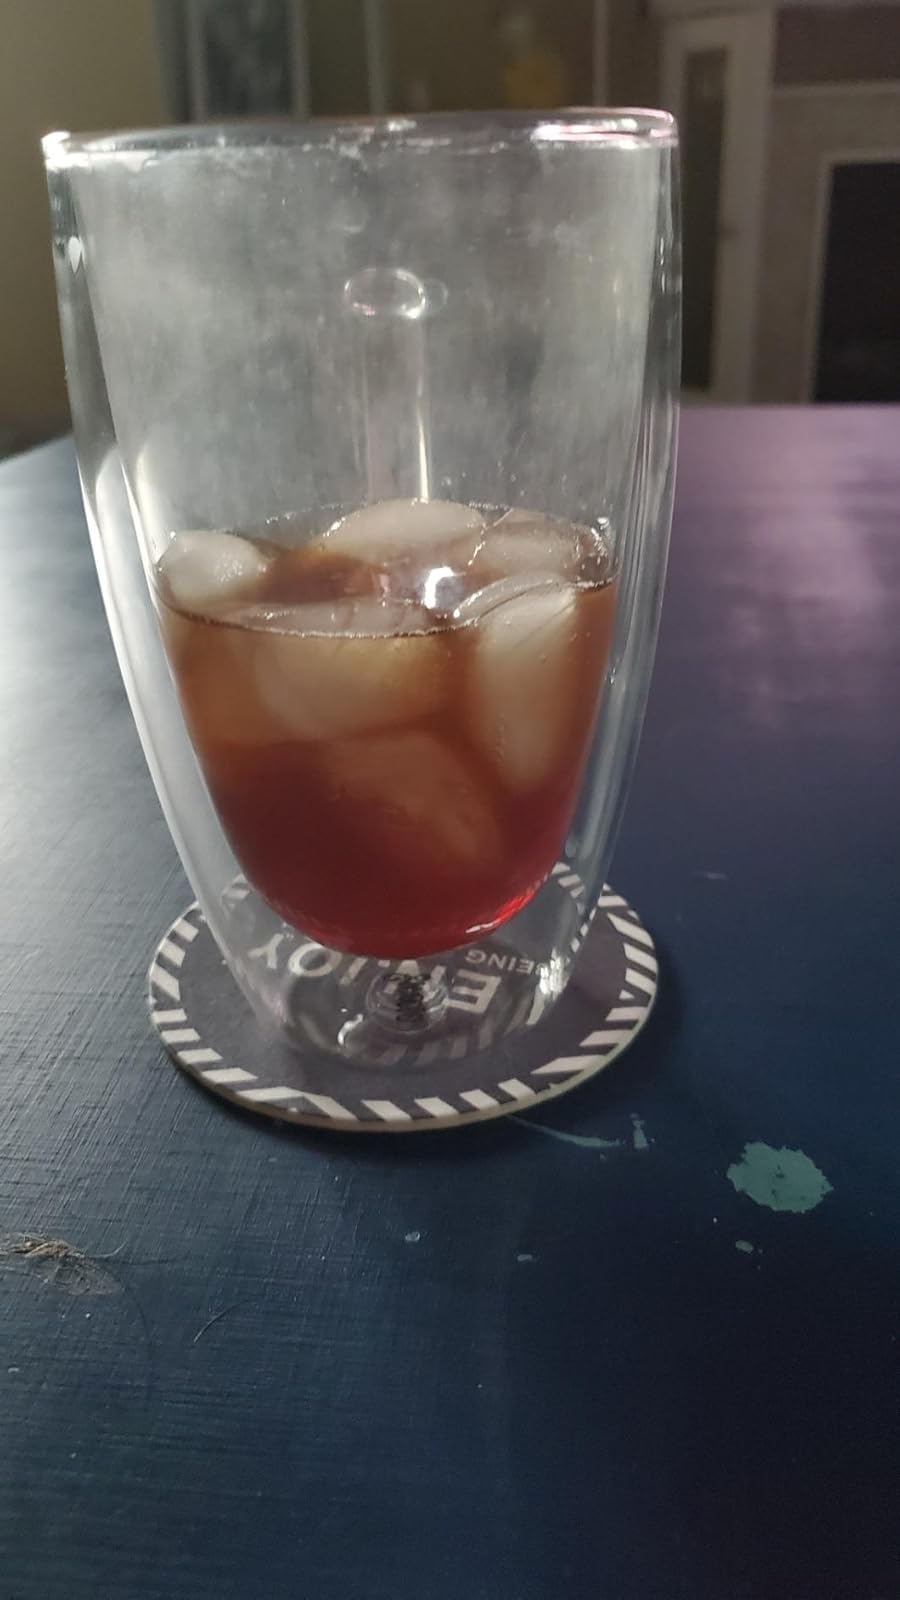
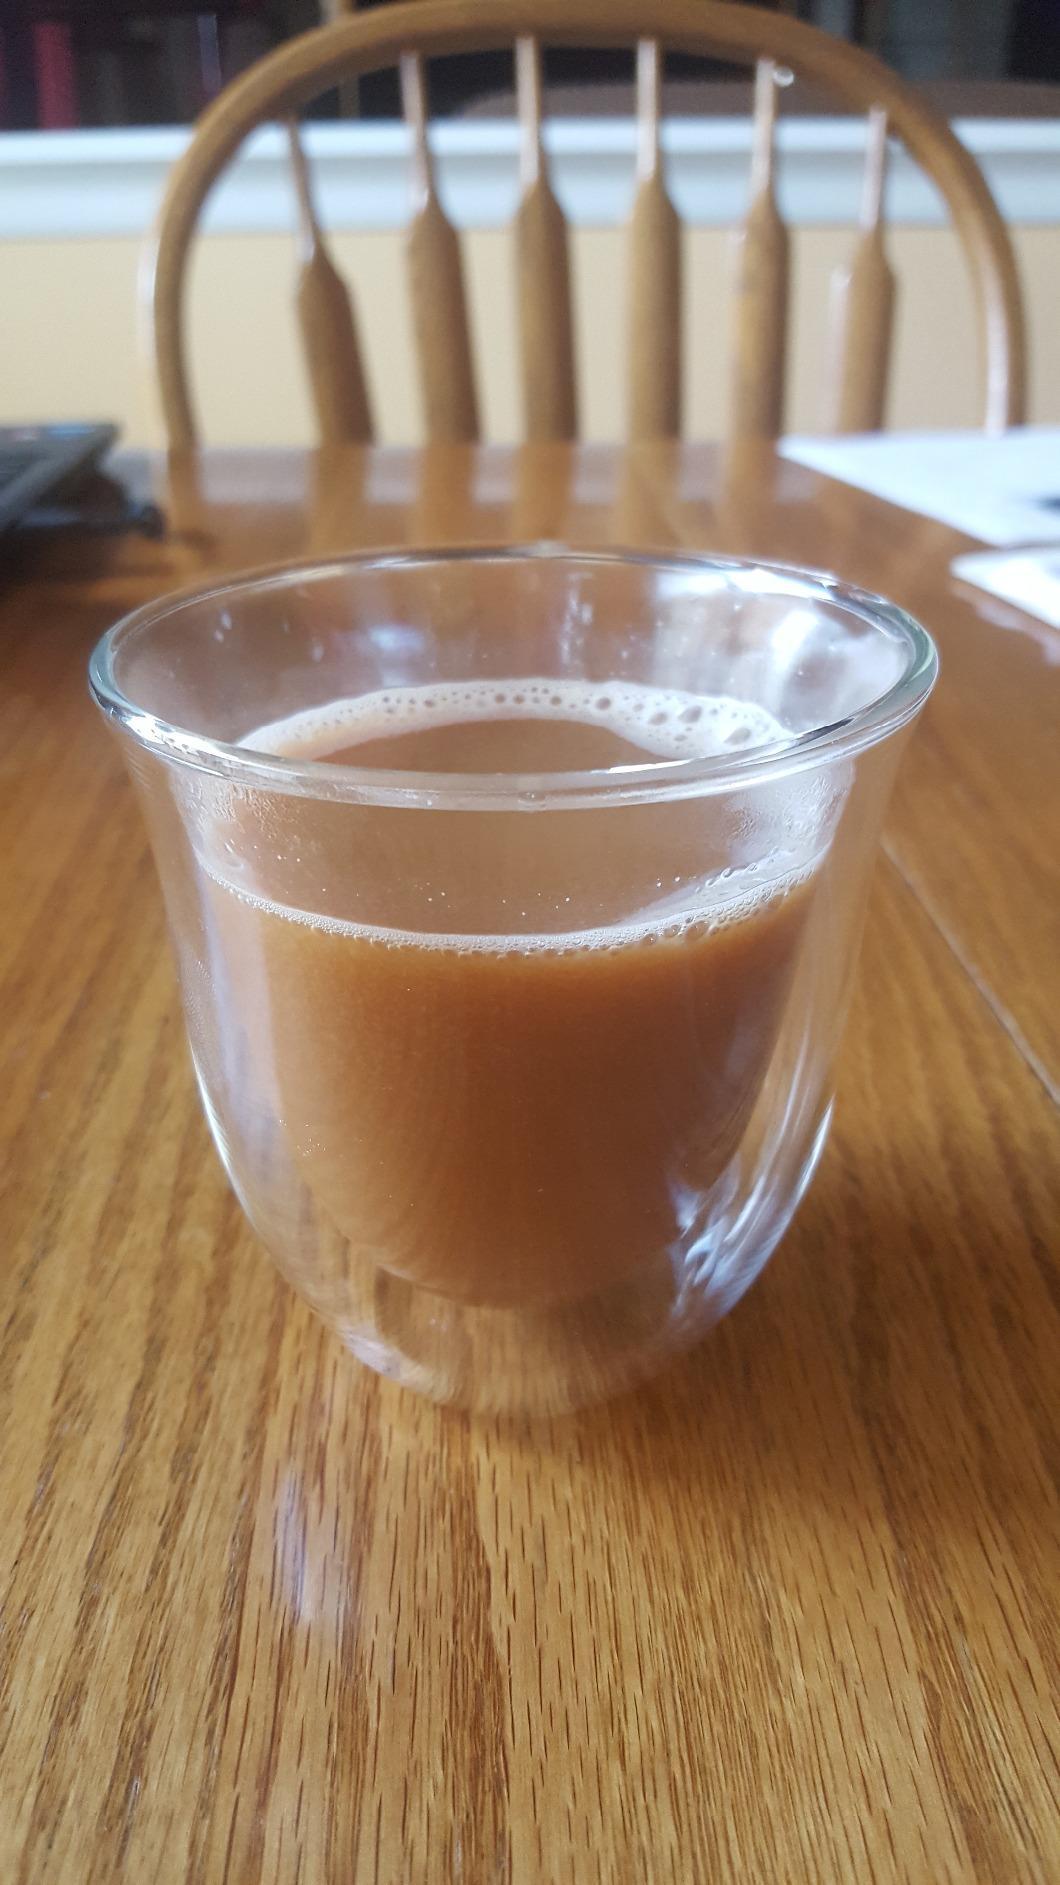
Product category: items_mug
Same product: no